Pontey

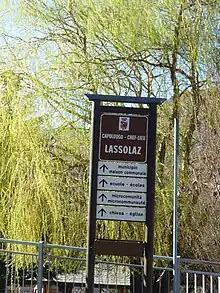
Bilingual road sign (Italian-French) in Lassolaz (chef-lieu).

The road network of the municipality is made up of the Regional Road 10 from east to west to the junction between the villages of Banchet and Valérod, located near the Chapel of the Holy Cross.